Centro Cultural Isidro Fabela

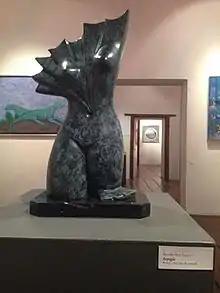
Arpegio

Mercedes Ortiz Vaquero works with different shapes, volume, texture and color. She was born in Sevilla, Spain, and emigrated to the Canary Islands after the Spanish Civil War. She arrived to Mexico around 1950 and became Mexican in 1956.